Answer in natural language. Considering the relative positions, is Doorway (marked C) above or below brown wooden desk (marked A)? Choose between the following options: below or above
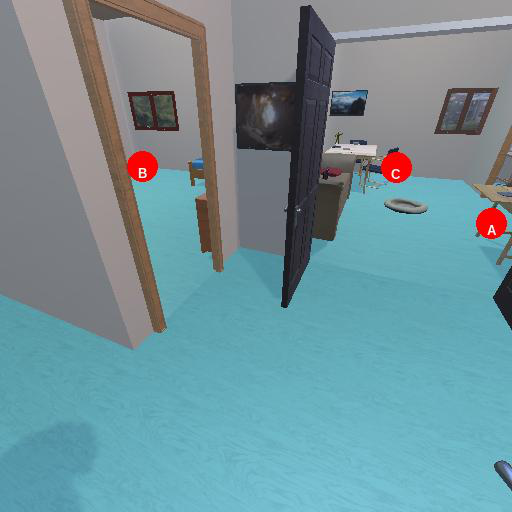
<answer>below</answer>